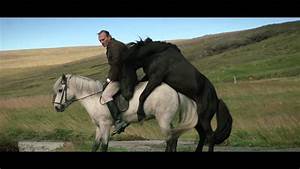
Label: horse